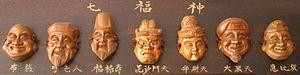
Les Sept Divinités du Bonheur au Japon font référence aux sept divinités de la bonne fortune dans la mythologie japonaise.